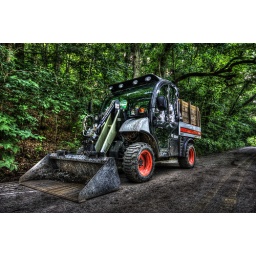
Some equipment sitting around at Radnor Lake, there to fix the road from the erosion caused by the early May rains.